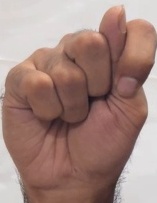
ASL sign: T